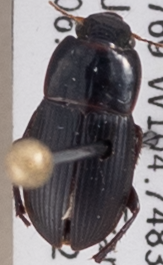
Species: Harpalus ellipsis
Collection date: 2022-06-22
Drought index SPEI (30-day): -0.998
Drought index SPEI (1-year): -1.466
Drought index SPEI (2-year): -1.45